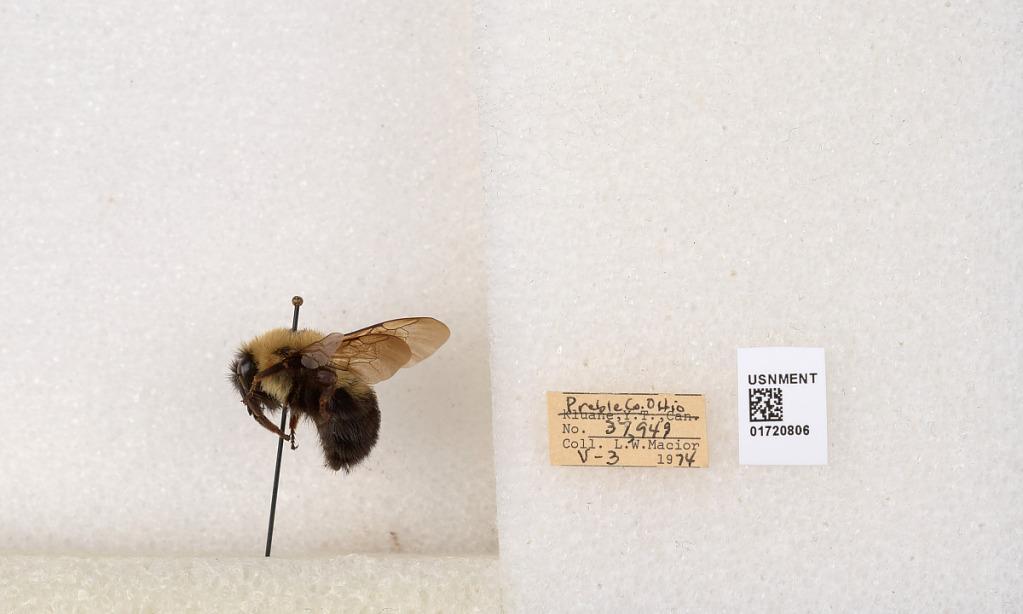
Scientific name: Bombus bimaculatus Cresson
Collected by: L. Macior
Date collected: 1974-5-3
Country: United States
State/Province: Ohio
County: Preble
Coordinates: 39.7416, -84.648